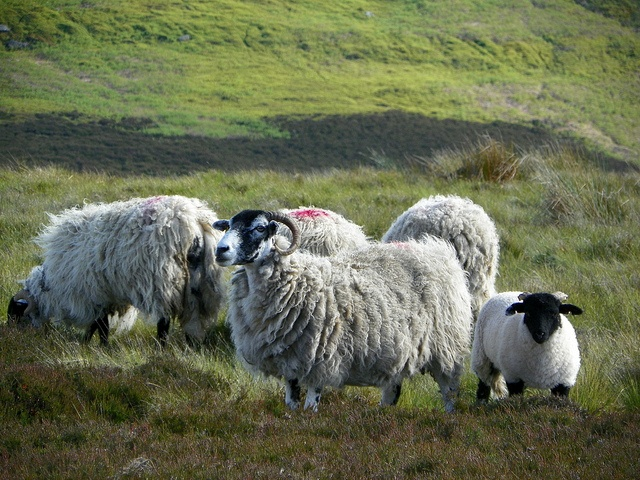
A group of lambs standing around in a grassy field.
a couple of animals standing in a field
Five sheep grazing together; one has been sheered.
Five sheep are grazing in a mountain pasture.
This is a herd of sheep on a field of grass